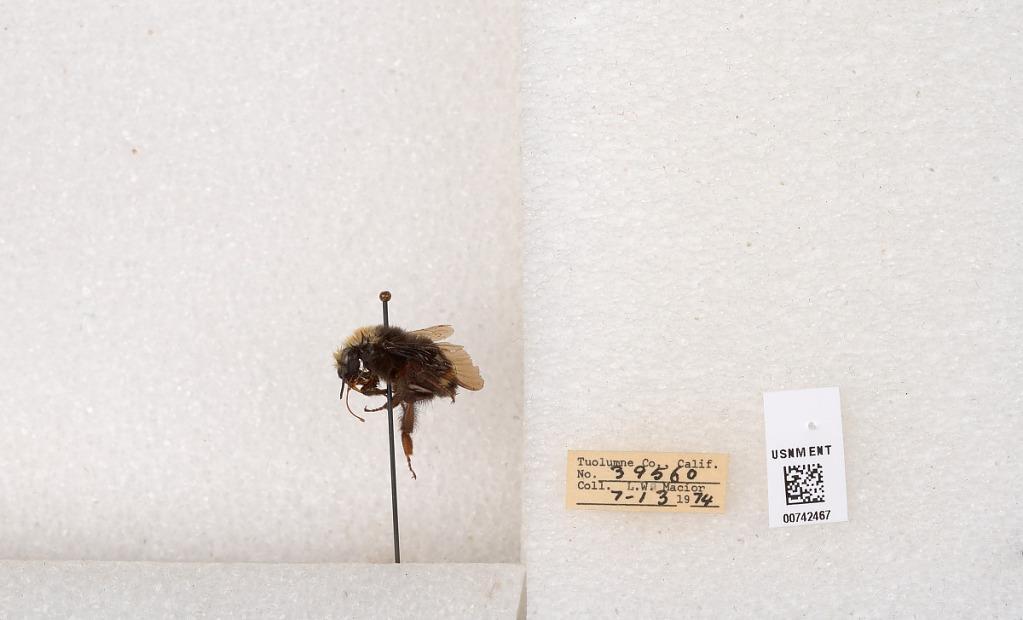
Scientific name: Bombus (Pyrobombus) vosnesenskii Radoszkowski
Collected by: L. Macior
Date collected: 1974-7-13
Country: United States
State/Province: California
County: Tuolumne
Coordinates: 38.0276, -119.955